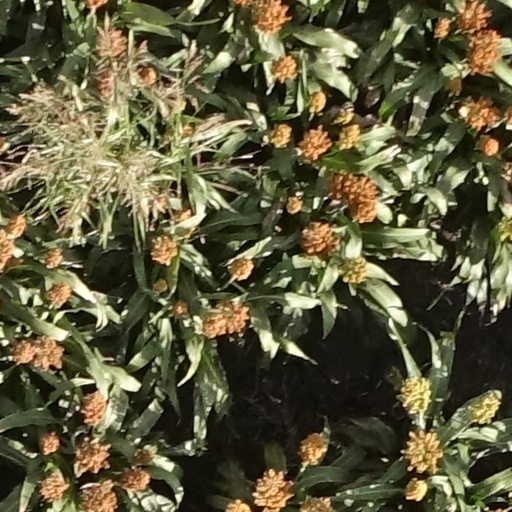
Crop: sorghum